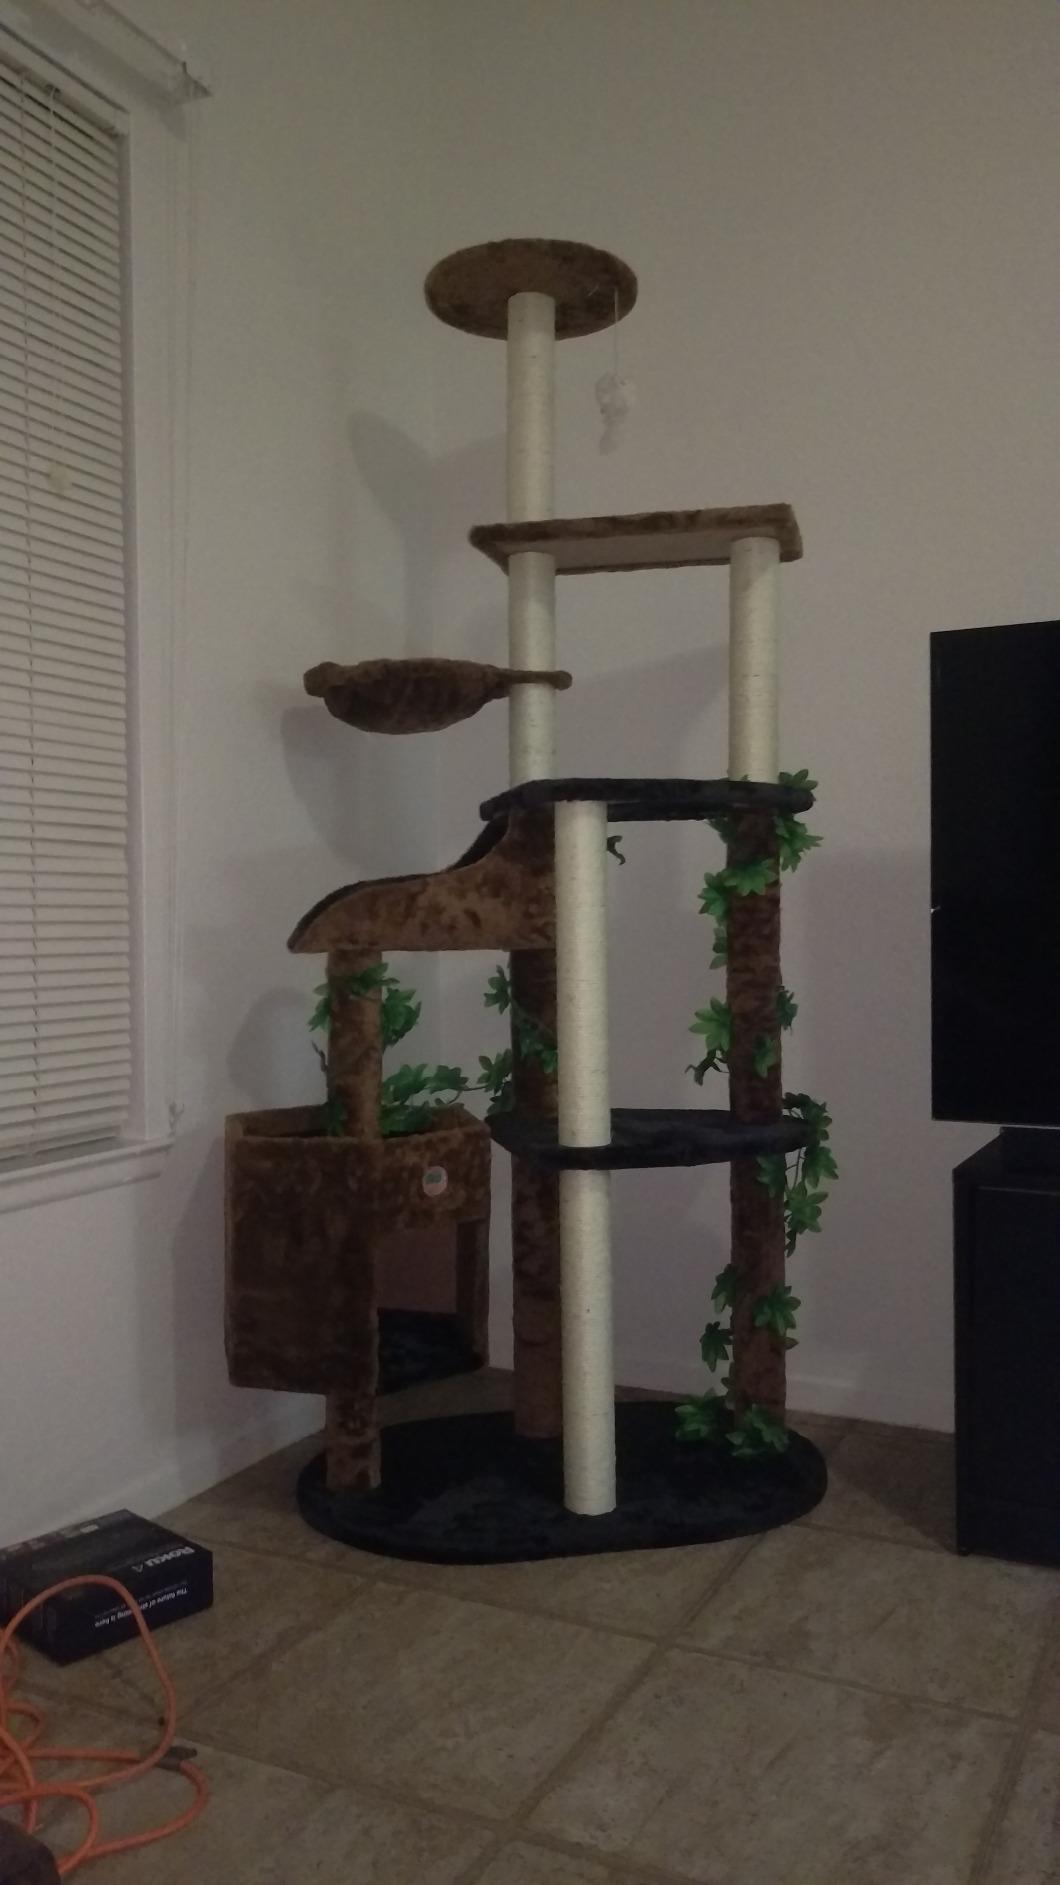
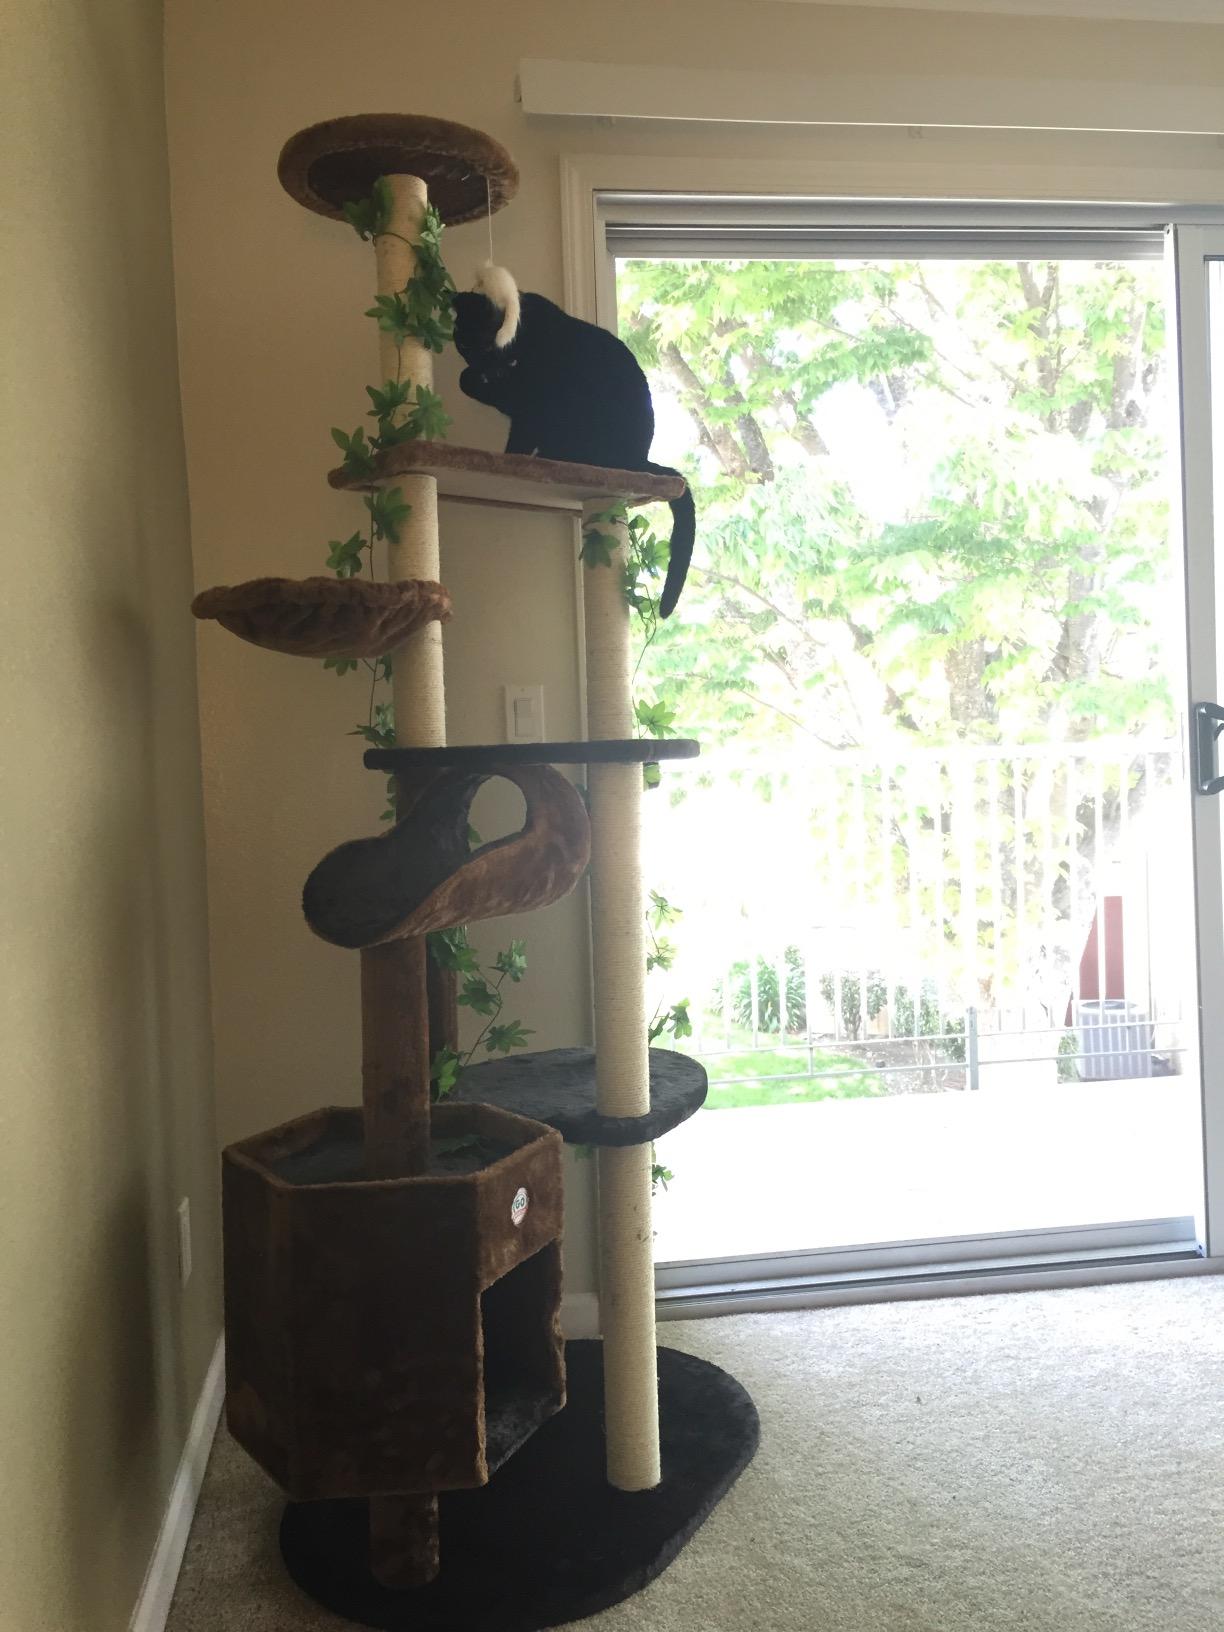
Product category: items_cat tree
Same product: yes